Galliard

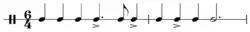
Galliard rhythm

The galliard was a form of Renaissance dance and music popular all over Europe in the 16th century. It is mentioned in dance manuals from England, Portugal, France, Spain, Germany, and Italy.